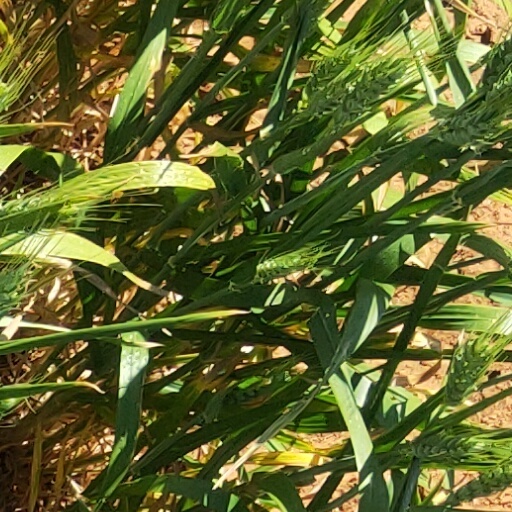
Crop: wheat